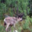
Label: deer